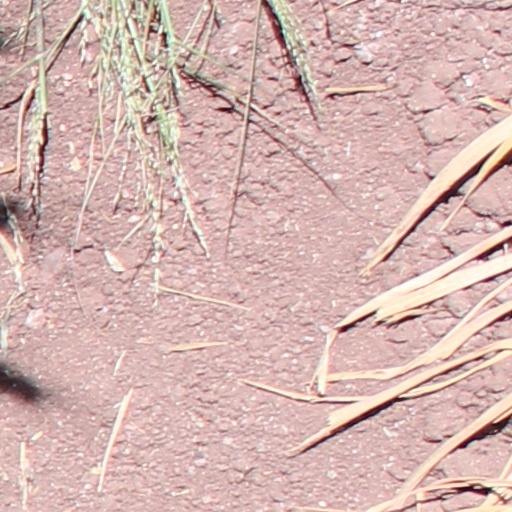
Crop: wheat